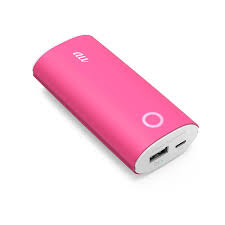
Waste category: battery